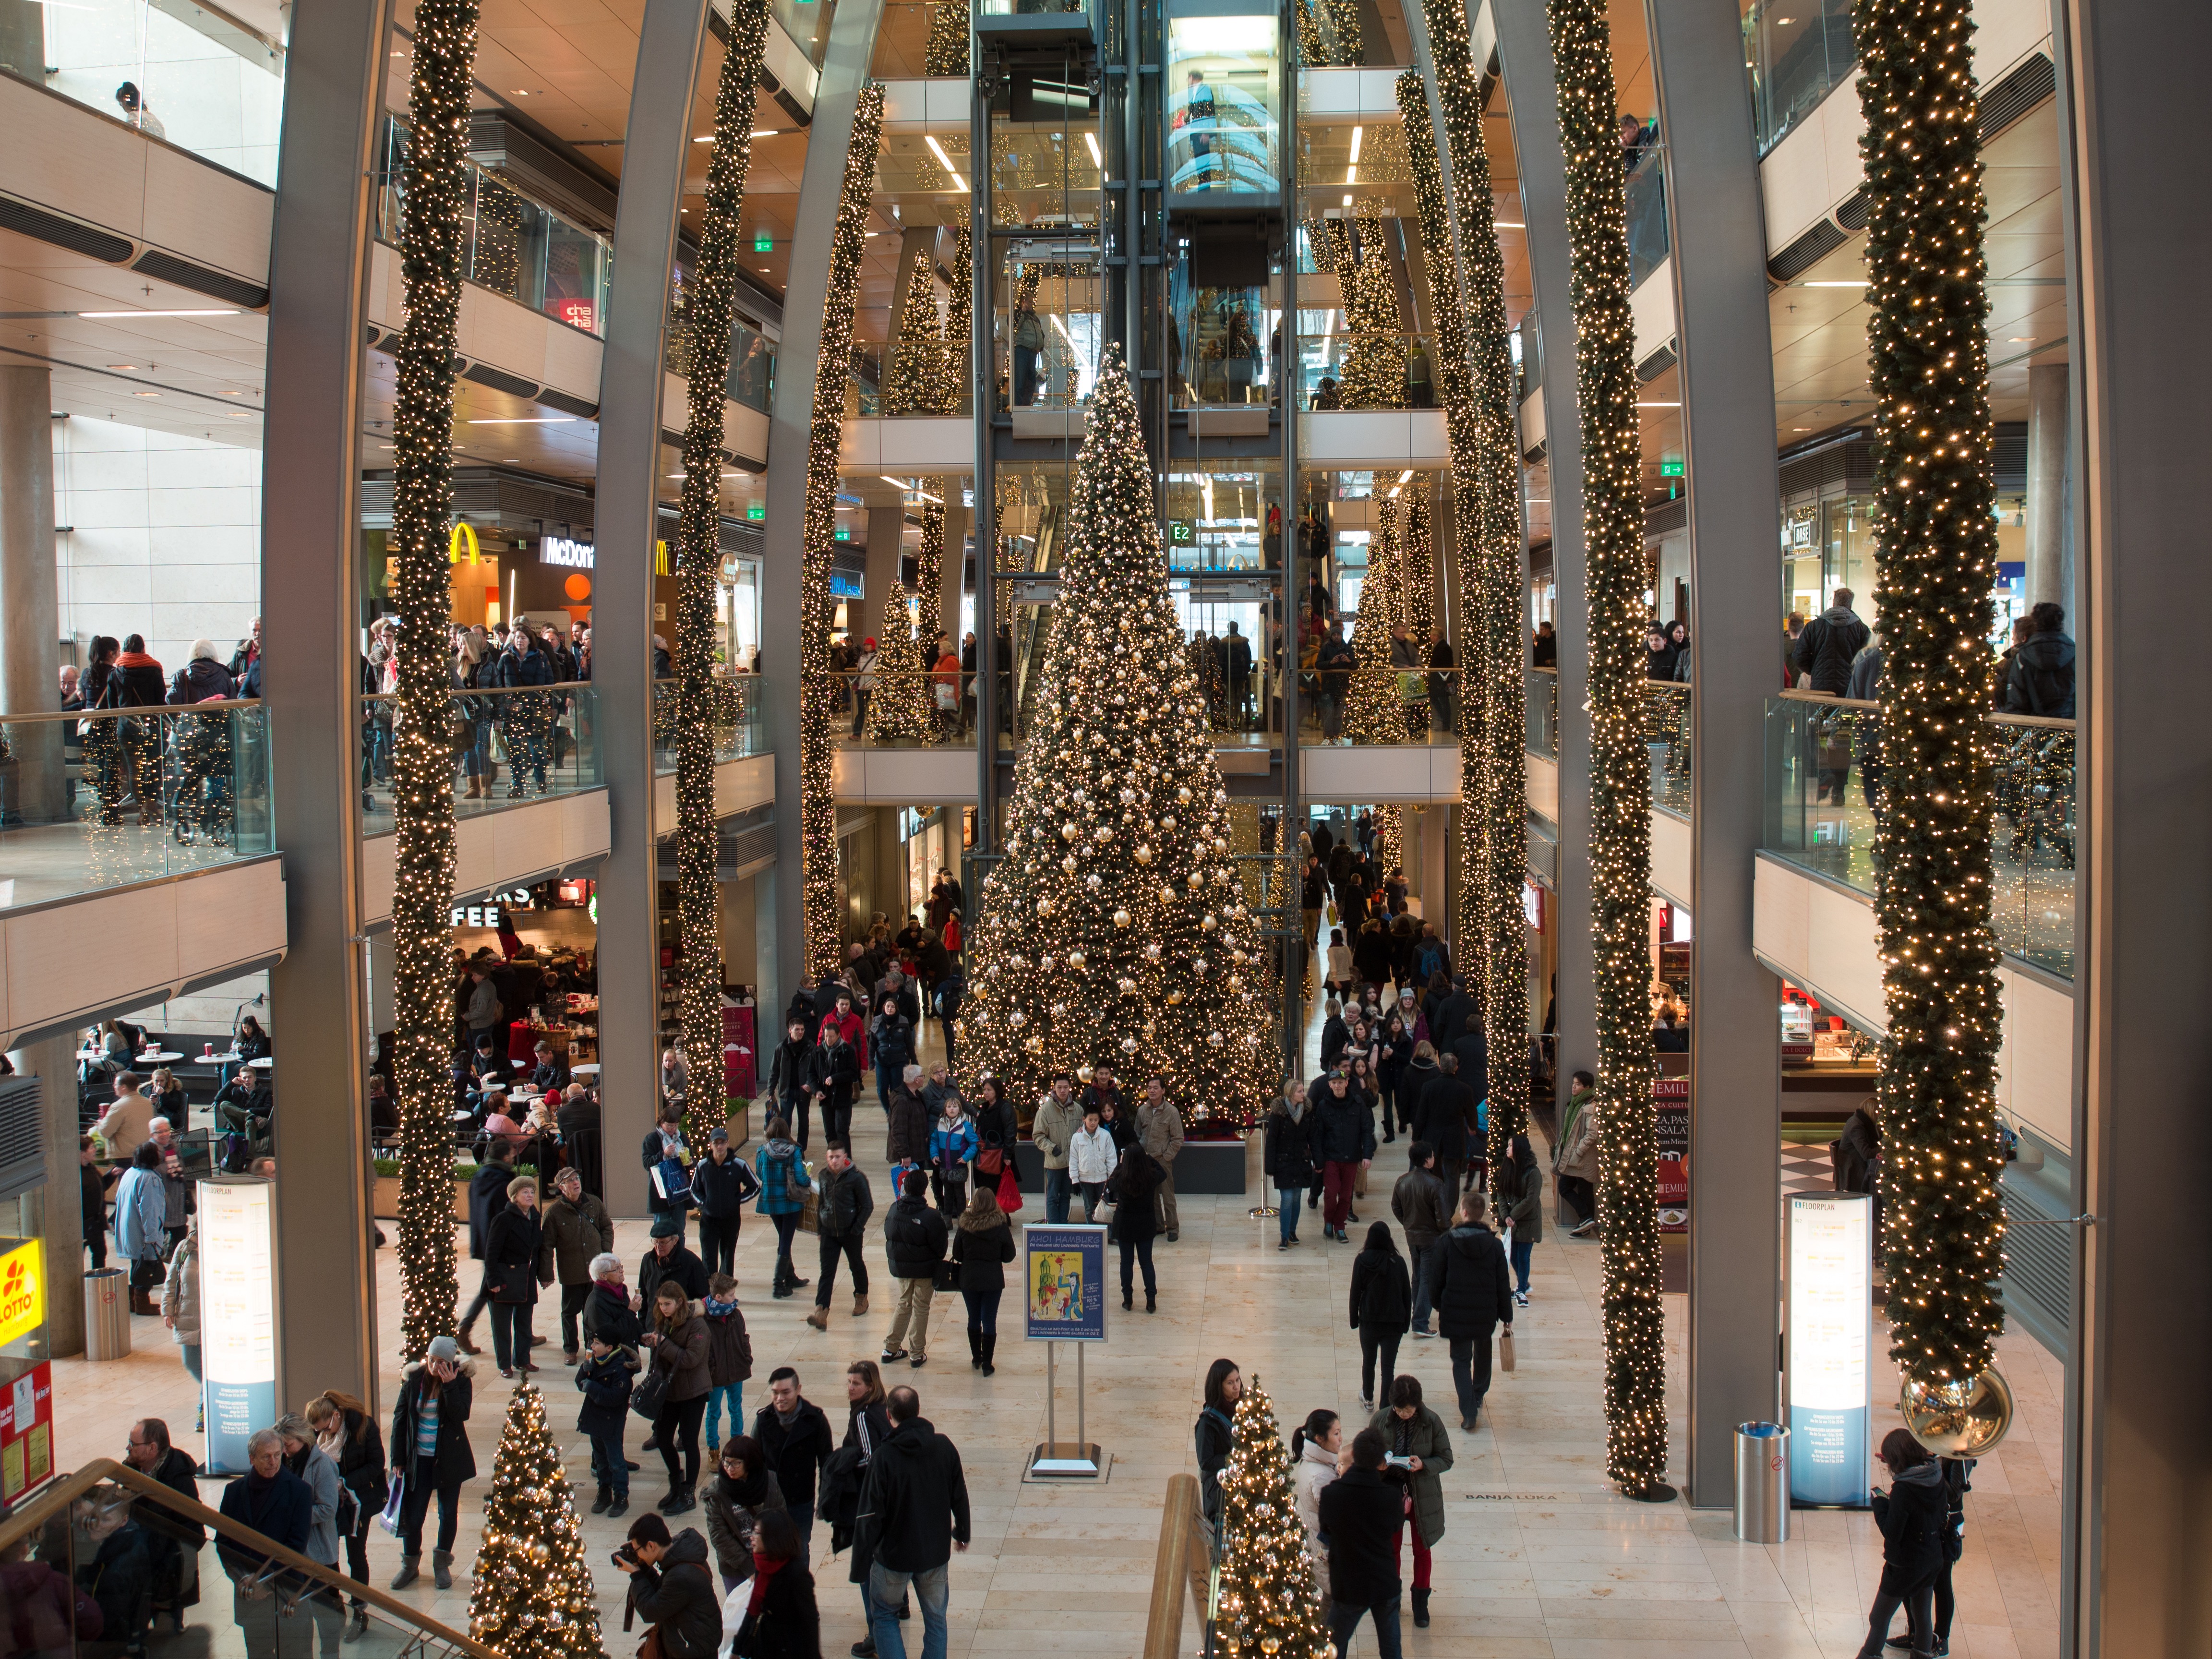
city, bazaar, shopping, christmas, public space, advent, gifts, lights, gold, tourist attraction, hamburg, retail, shopping mall, human settlement